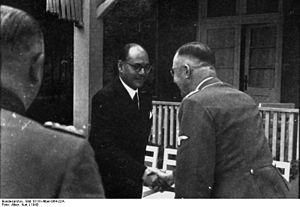
Subhas Chandra Bose, né le 23 janvier 1897 à Cuttack et vraisemblablement mort le 18 août 1945 à Taipei, est l’un des principaux dirigeants indépendantistes indiens à l'époque de la colonisation britannique. Surnommé Netaji, il s'est allié, au nom de l'anti-colonialisme, à l'Allemagne nazie et à l'Empire du Japon contre l'Empire britannique durant la Seconde Guerre mondiale.